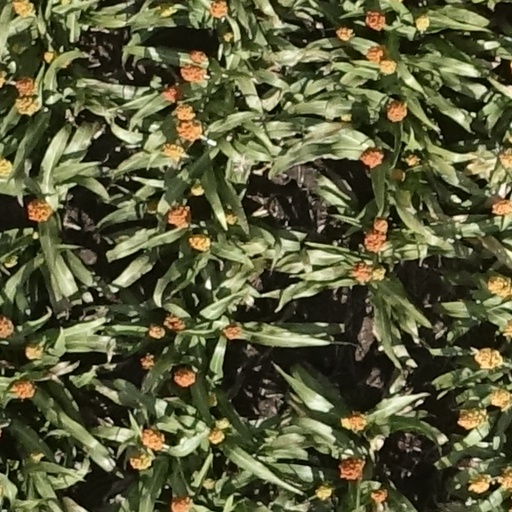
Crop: sorghum